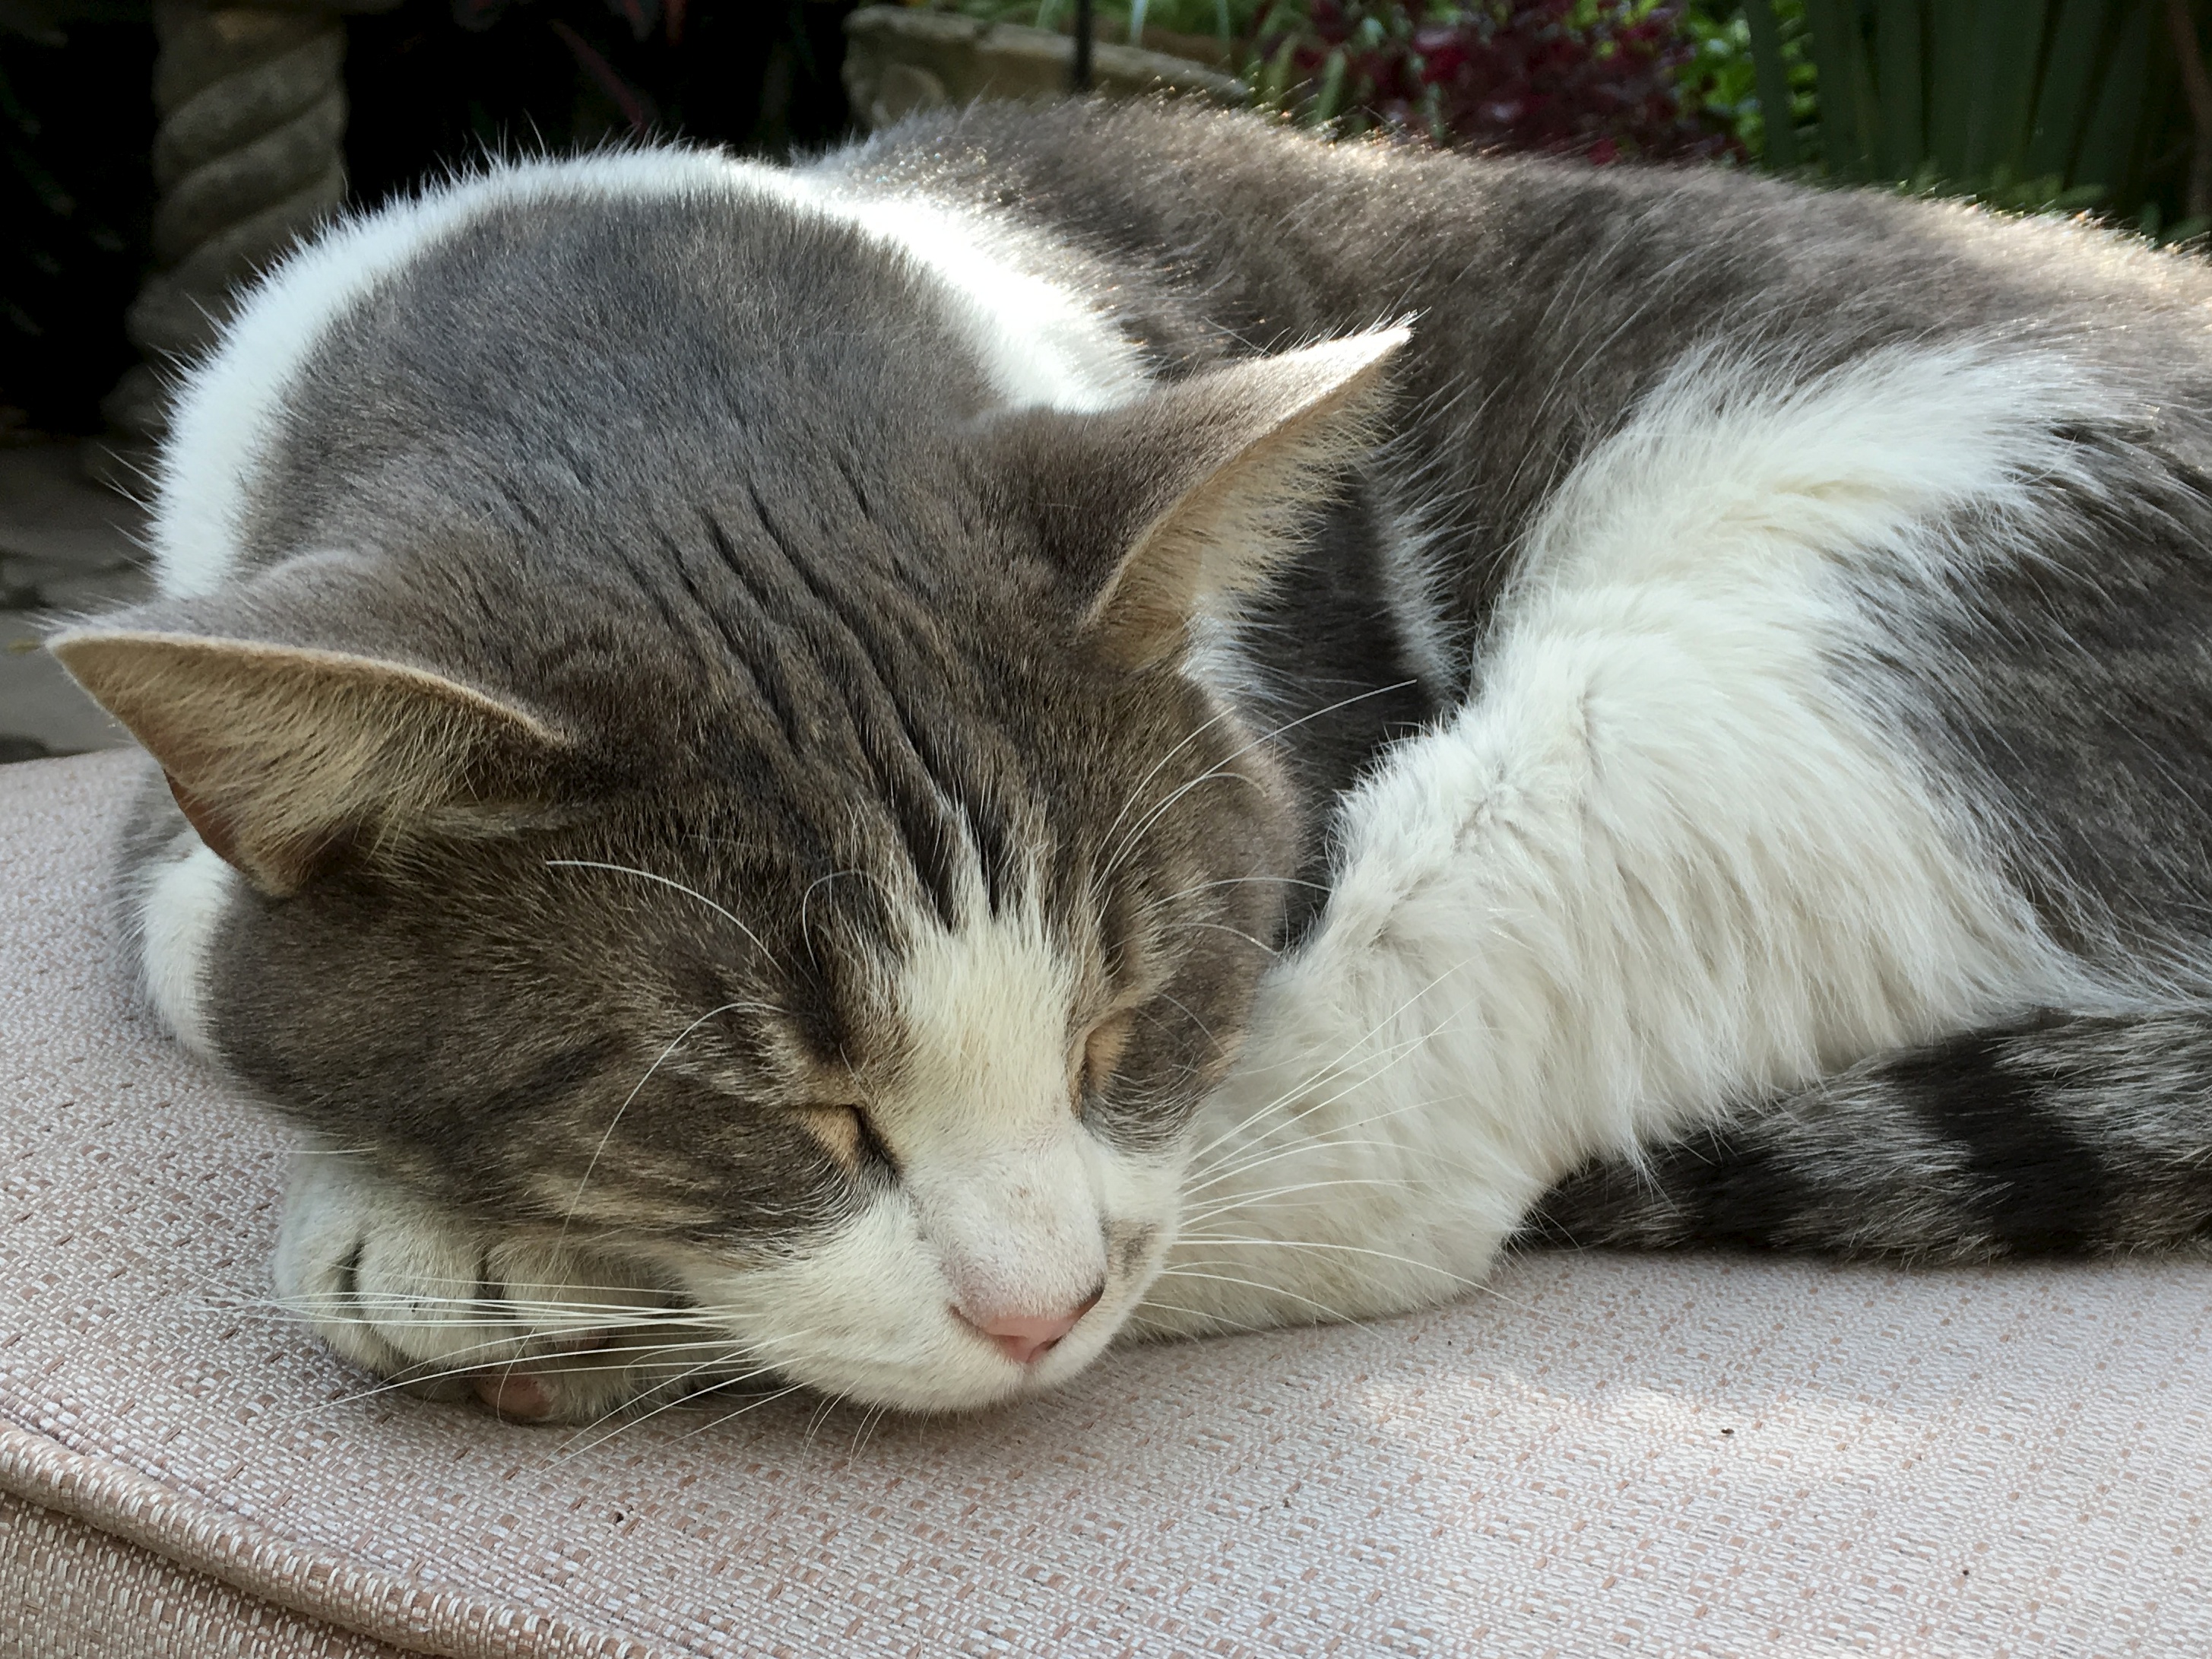
kitten, cat, mammal, nose, whiskers, vertebrate, european shorthair, small to medium sized cats, cat like mammal, domestic short haired cat, american shorthair